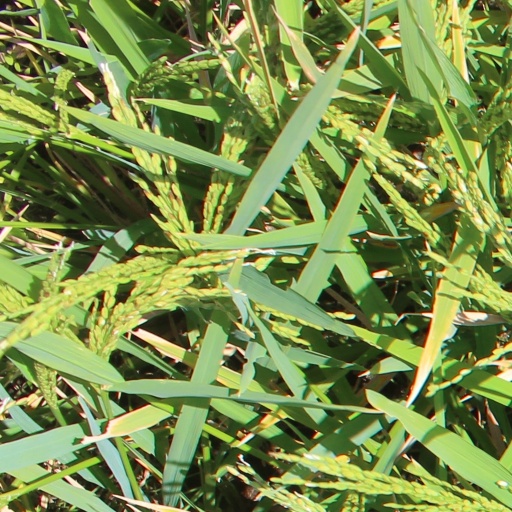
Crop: rice